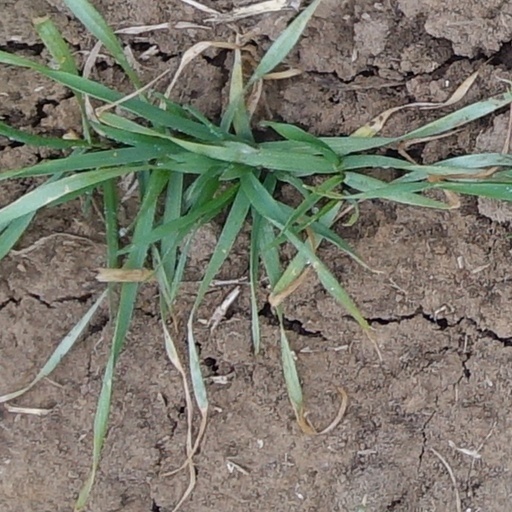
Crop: wheat